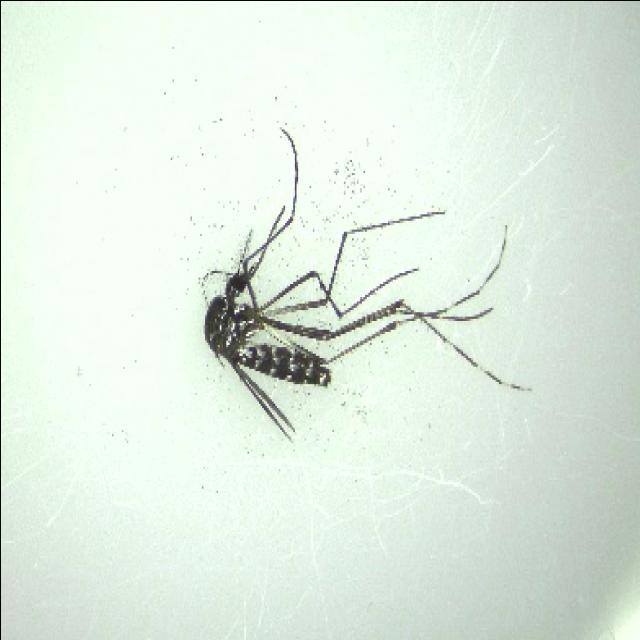
Species: aedes_albopictus